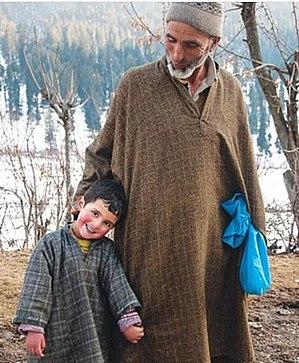
Le costume traditionnel pour les hommes et les femmes au Cachemire est le phéran ou phiran et le potsh. Le phéran et le potsh se composent de deux blouses superposées, le potsh étant le vêtement par dessous. Le phéran traditionnel et le potsh s'étendent jusqu'aux pieds, ce qui a été populaire jusqu'à la fin du XIXᵉ siècle. Cependant, une variante relativement moderne du phéran s'étend jusqu'au-dessous des genoux, et est porté avec un suthan à l'intérieur semblable aux costumes portés en Afghanistan. Il est facultatif de porter le suthan avec un long phéran, car traditionnellement on ne porte pas de bas de vêtements avec le phéran. Le phéran traditionnel et le potsh n'ont pas de fentes latérales.
Les costumes traditionnels sont des costumes caractéristiques d'une région, d'une ville, d'un pays. Ils sont aussi appelés costumes folkloriques lorsqu'ils ne sont plus portés couramment mais pour des spectacles ou des commémorations.